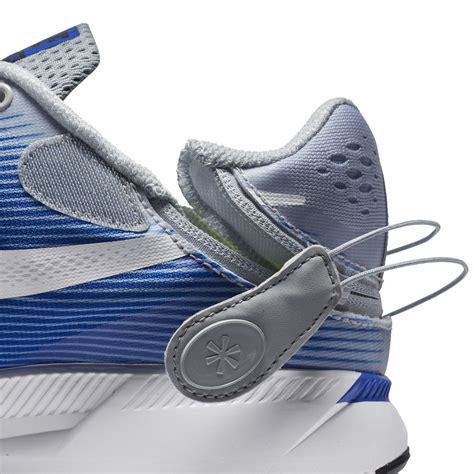
Brand: Nike
Model: Air Zoom Pegasus 34